Sugar substitute

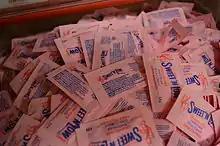
Cyclamate-based sugar substitute sold in Canada (Sweet'N Low)

In the United States, the Food and Drug Administration banned the sale of cyclamate in 1969 after lab tests in rats involving a 10:1 mixture of cyclamate and saccharin (at levels comparable to humans ingesting 550 cans of diet soda per day) caused bladder cancer. This information, however, is regarded as "weak" evidence of carcinogenic activity, and cyclamate remains in common use in many parts of the world, including Canada, the European Union and Russia.